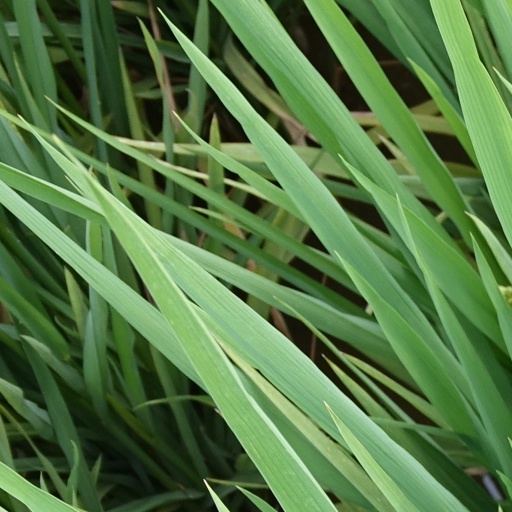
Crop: rice